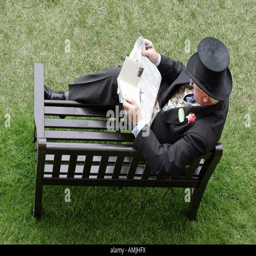
man sitting on a bench at horse race